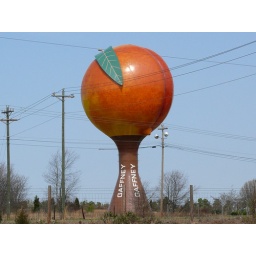
The infamous Peachoid water tower near Gaffney, SC. This tower was built sometime in the 1980's.